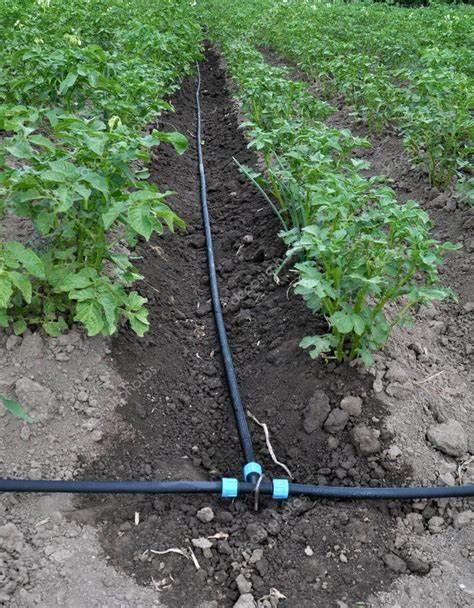
Mfumo huu unaoonekana ni umwagiliaji wa matone unaotumika hasa kwenye kilimo cha viazi. Teknolojia hii hutoa maji kidogo kidogo moja kwa moja kwenye mizizi kupitia mabomba na vipenyo maalum hivyo kupunguza upotevu kwa uvukizaji na mtiririko usiohitajika. Njia hii huongeza ufanisi wa matumizi ya maji hadi asilimia themanini kwa kulenga eneo la mizizi pekee, kusaidia mizizi kukuwa vizuri, kupuguza magugu kwa kuzuia unyevu usienee na kupunguza magonjwa.